Thomas Abernethy (explorer)

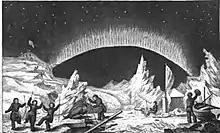
Illustration from 1835 depicting Abernethy's party at the North Magnetic Pole

Thomas Abernethy (1803 – 13 April 1860) was a Scottish seafarer, gunner in the Royal Navy, and polar explorer. Because he was neither an officer nor a gentleman, he was little mentioned in the books written by the leaders of the expeditions he went on, but was praised in what was written. In 1857, he was awarded the Arctic Medal for his service as an able seaman on the 1824–25 voyage of HMS Hecla, the first of his five expeditions for which participants were eligible for the award. He was in parties that, for their time, reached the furthest north, the furthest south (twice), and the nearest to the South Magnetic Pole. In 1831, along with James Clark Ross's team of six, Abernethy was in the first party ever to reach the North Magnetic Pole.